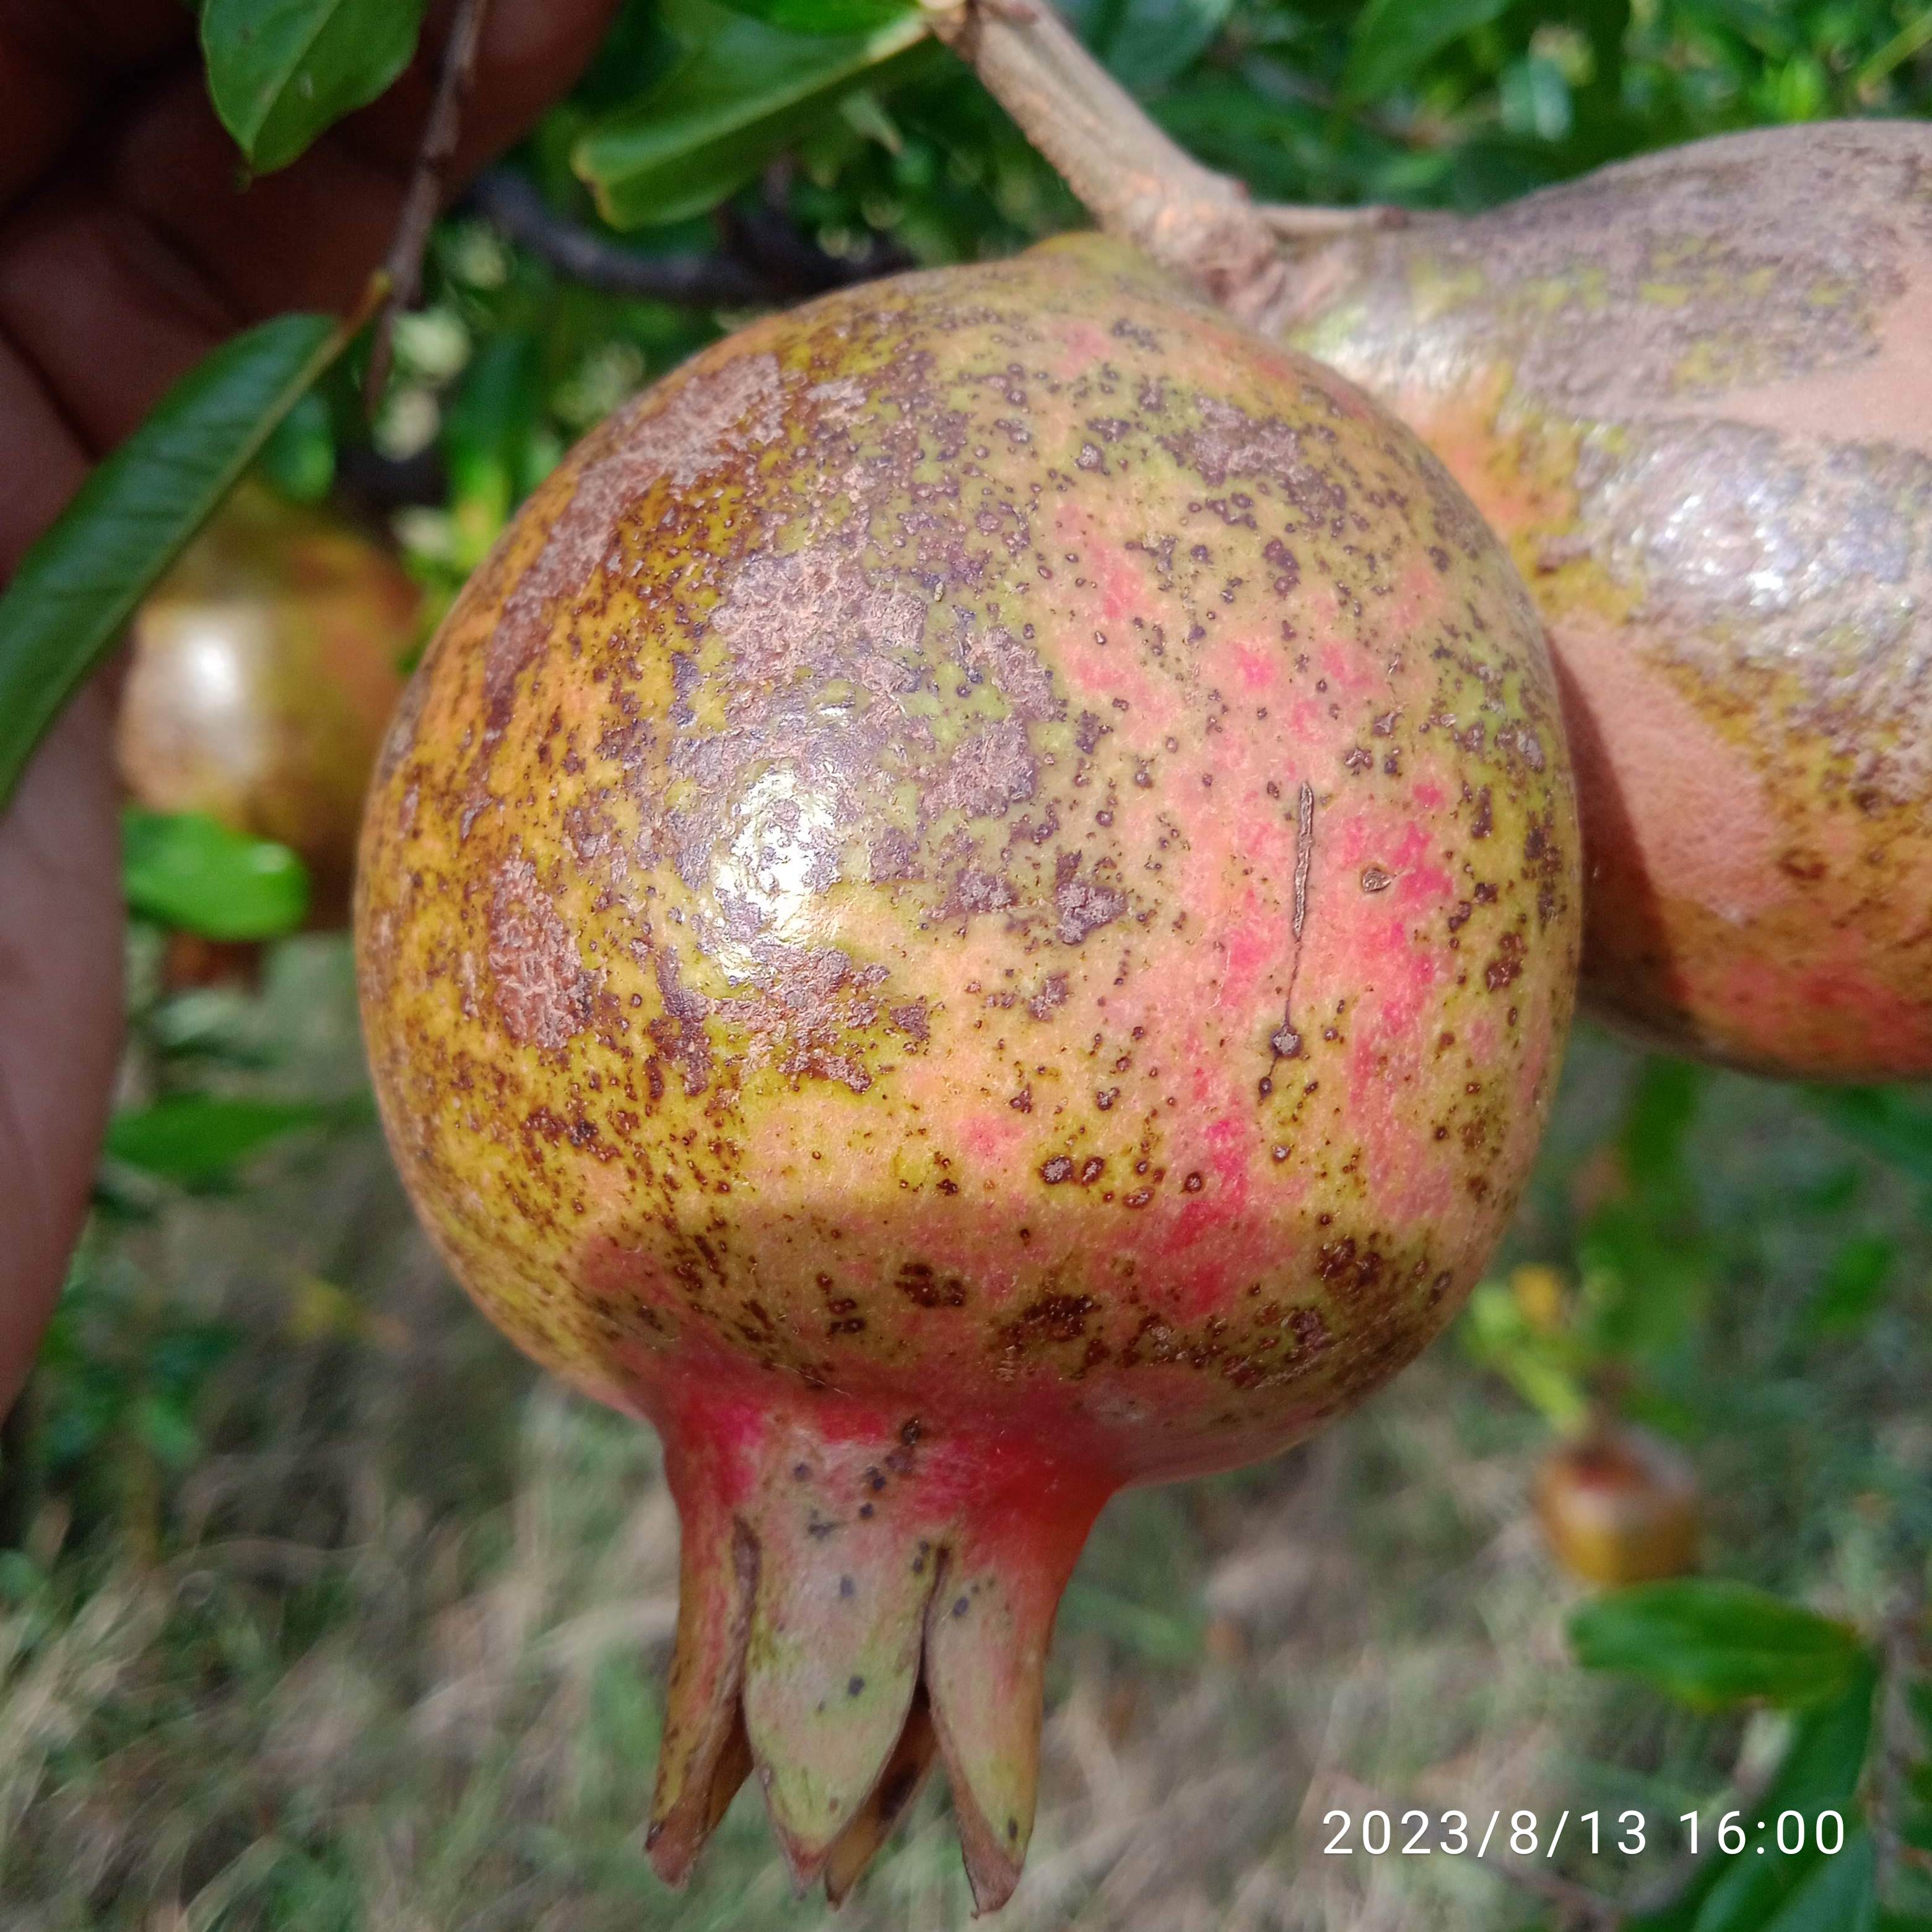
Label: Cercospora